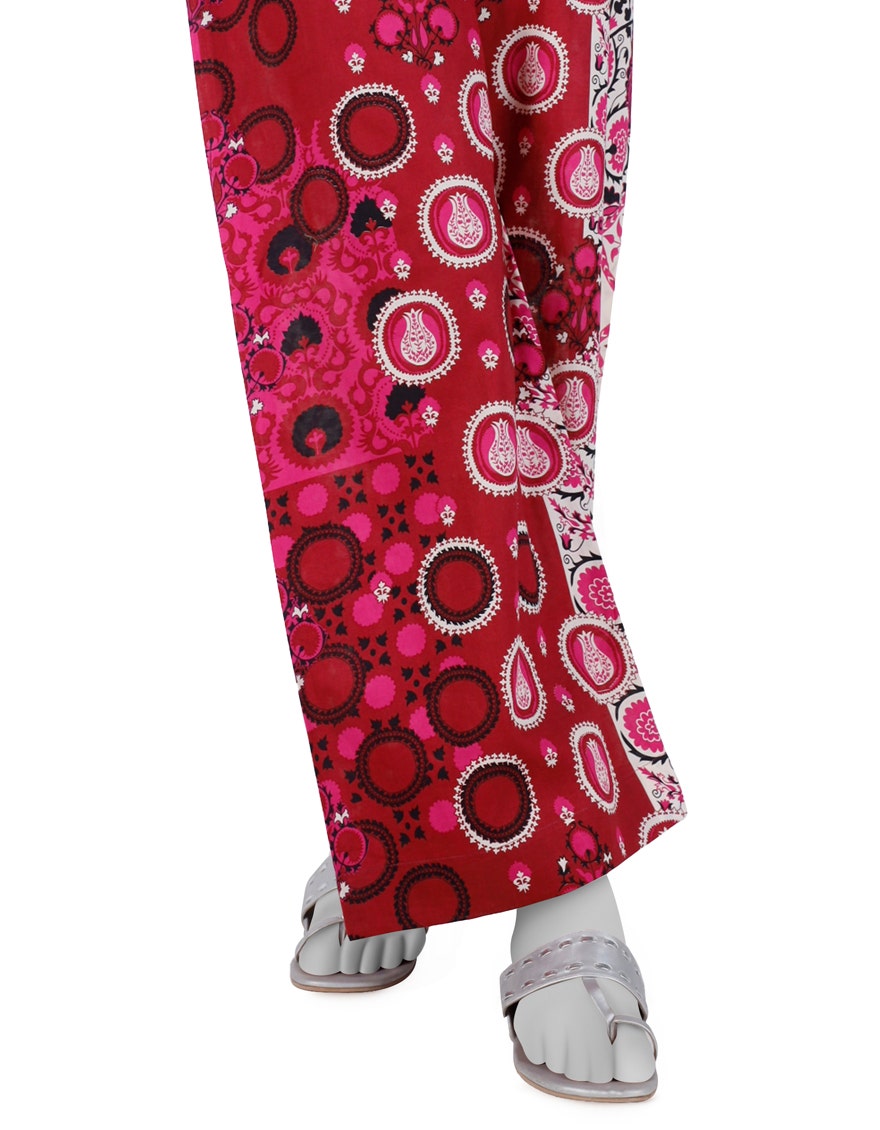
red multi paisley print pants